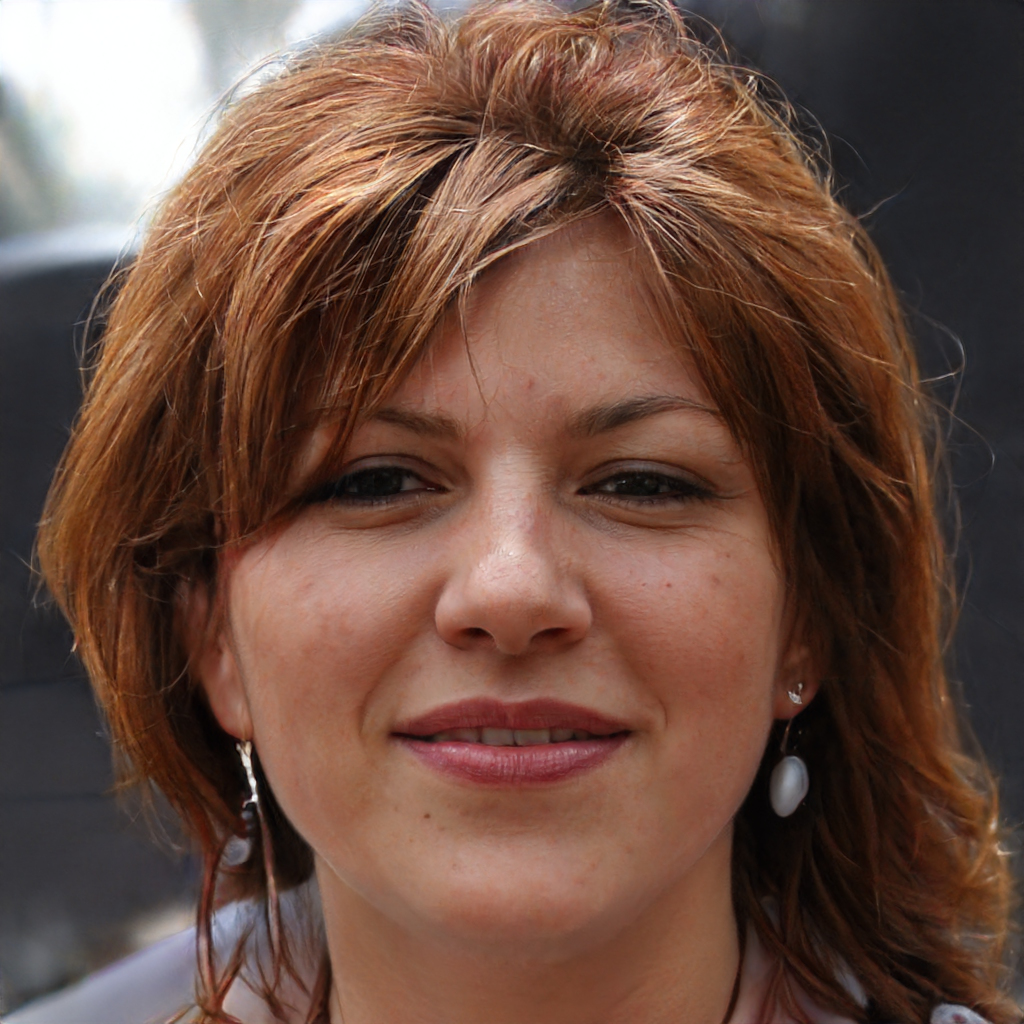
Gender: Female